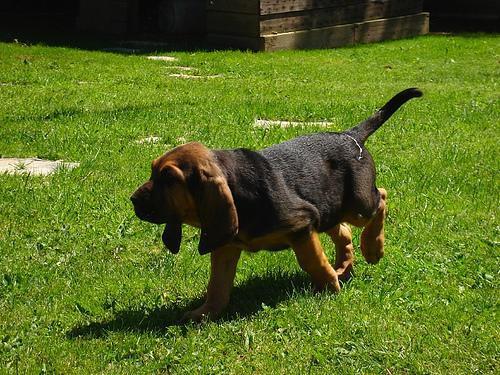
bloodhound